Liber Eliensis

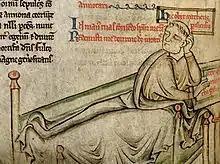
The medieval chronicler, Matthew Paris, shown here in a 13th-century manuscript depiction of his deathbed, used the "Liber" as a source for his works.

The "Liber" was familiar to the 13th-century chronicler Matthew Paris, who used it along with the "Chronicon Abbatiae Rameseiensis" of Ramsey Abbey in his own historical works. Another 13th-century English writer, Roger of Wendover, was also aware of the "Liber".